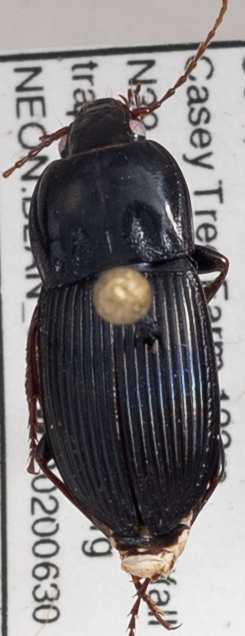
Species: Pterostichus permundus
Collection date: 2020-06-30
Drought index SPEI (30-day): -0.09
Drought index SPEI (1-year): -0.216
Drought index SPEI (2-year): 1.69